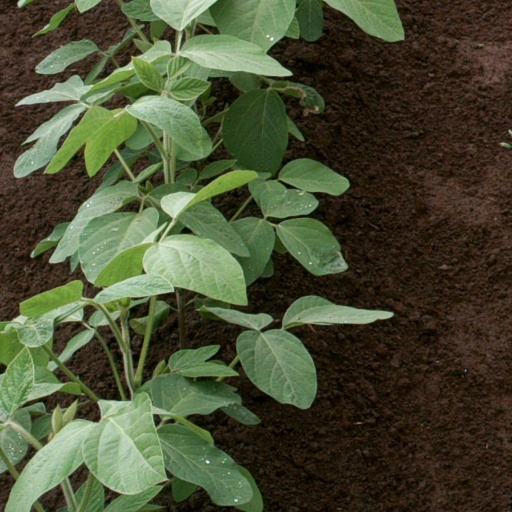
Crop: soybean